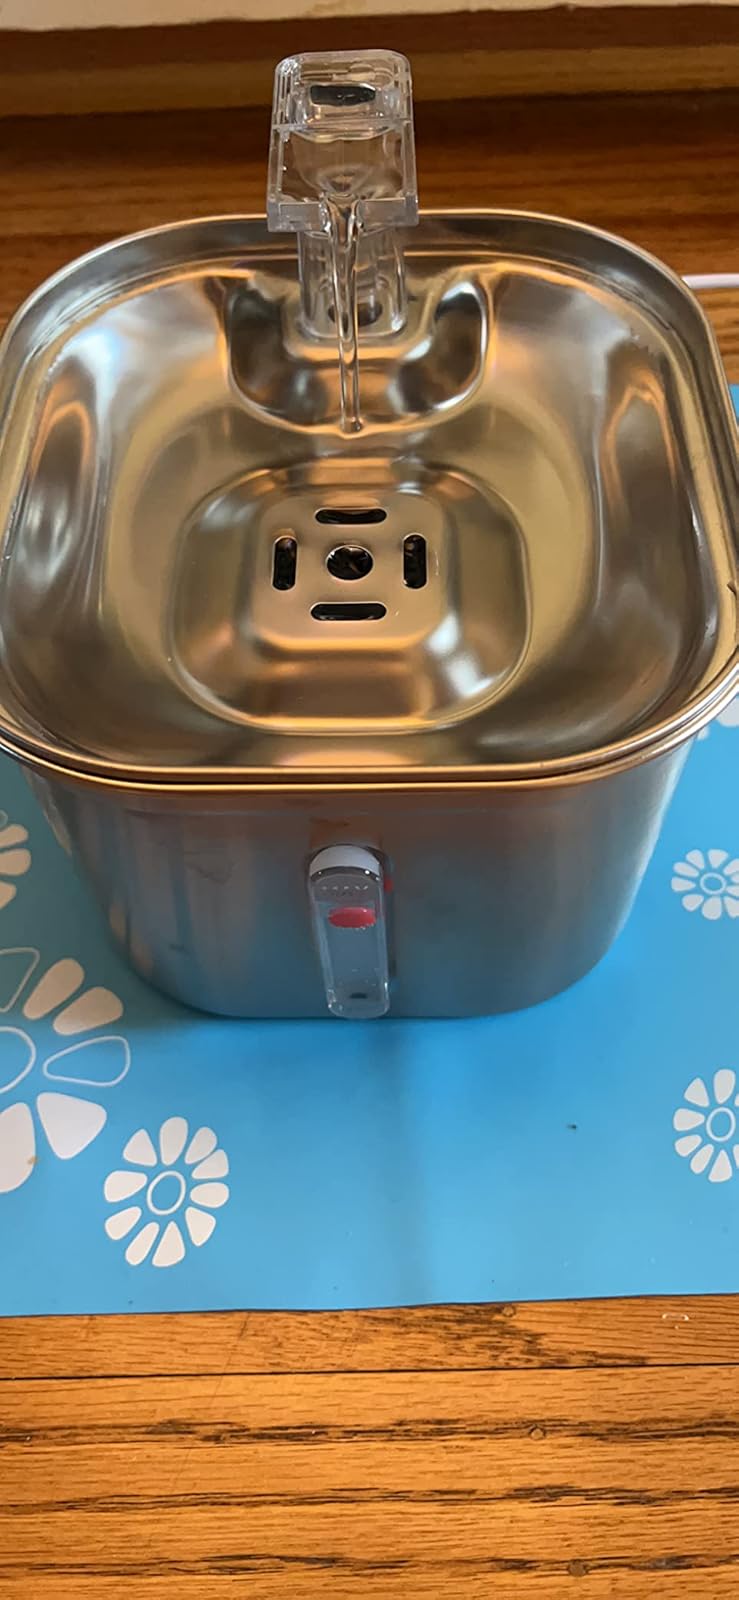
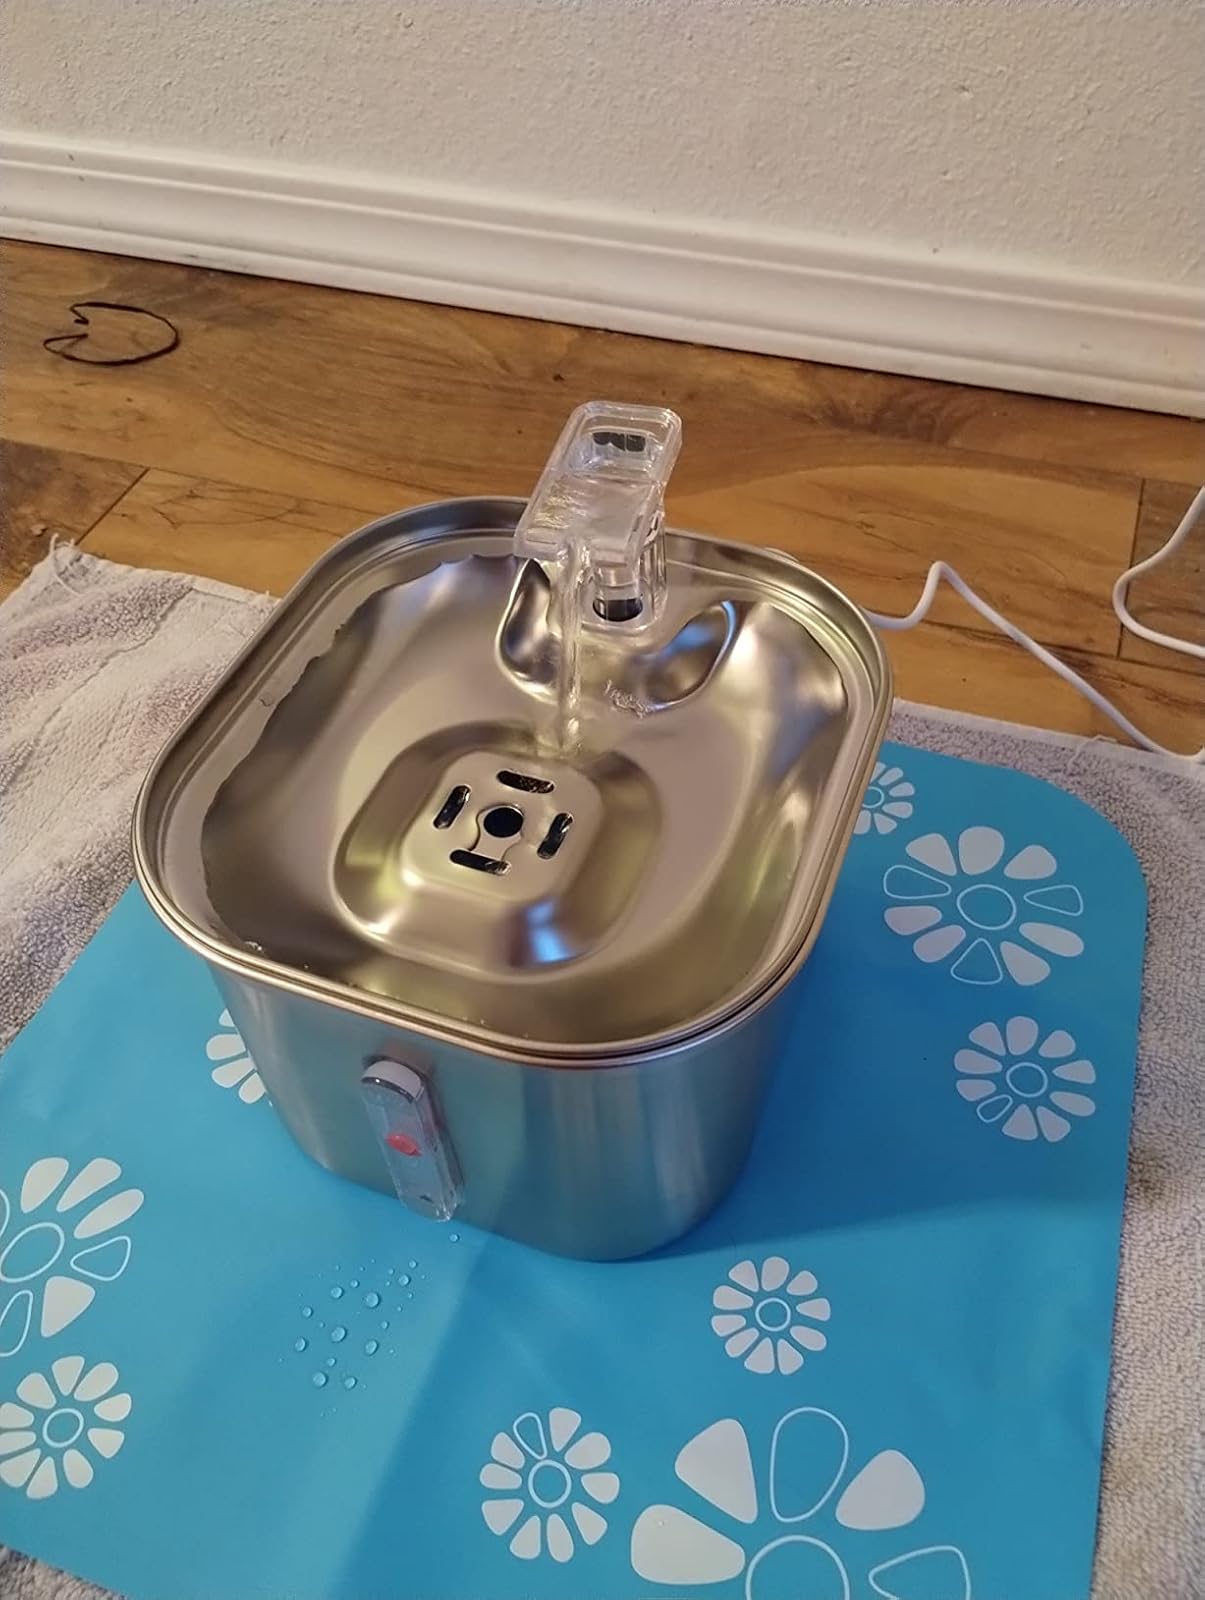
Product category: items_bowl
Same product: yes